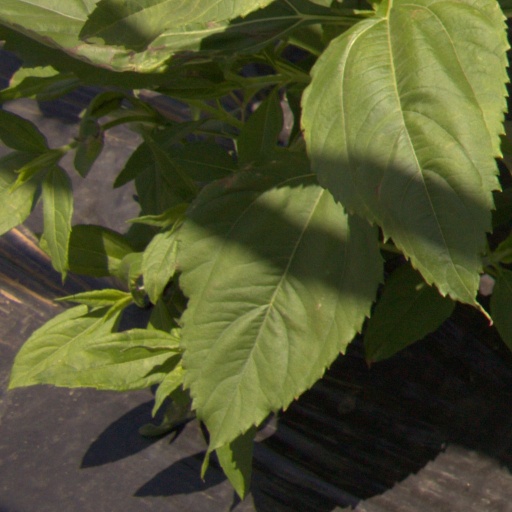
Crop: Jerusalem artichoke